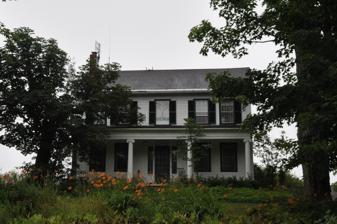
Building: Ingalls House (Mercer, Maine)
Country: United States of America
Year built: 1835
Historic house in Maine, United States United States historic place Ingalls House U.S. National Register of Historic Places Show map of Maine Show map of the United States Location Main St., Mercer, Maine Coordinates 44°40′39″N 69°56′18″W / 44.67750°N 69.93833°W / 44.67750; -69.93833 Area 2 acres (0.81 ha) Built 1835 ( 1835 ) Architectural style Greek Revival NRHP reference No. 75000110 Added to NRHP June 5, 1975 The Ingalls House is a historic house on Main Street in Mercer, Maine .  Built c. 1835–37, it is a particularly elaborate local example of Greek Revival architecture, made more distinctive by the relatively advanced use of stoves as a heating system at the time of its construction.  The house was built by a son-in-law of American Revolutionary War General Henry Knox , and was owned for many years by Hannibal Ingalls, a prominent local businessman.  It was listed on the National Register of Historic Places in 1975. Description and history The Ingalls House is set on the south side of Main Street, between its junction with Rome Road and Bog Stream and a short way west of the cluster of buildings that mark the center of the village.  It is a 2 + 1 ⁄ 2 -story wood-frame structure, with a side gable roof clapboard siding, and a granite foundation.  It originally had two chimneys, one at either end, but the one on the right has been taken down.  The north-facing front facade has a typical 18th-century symmetrical five-bay facade with a center entrance.  The entry is flanked by sidelight windows and framed by simple Greek Revival trim.  A single-story shed-roof porch extends across the front, supported by fluted Doric columns.  Its entablature extends around the sides of the porch, giving them a partially pedimented appearance.  The main roof's side gables are also fully pedimented, with a narrow entablature extending around the building, and simple pilasters at the corners. The interior of the house follows a typical central-hall plan, and has restrained Greek Revival woodwork.  Its most unusual feature is the heating system, which was, by the architectural evidence, originally designed for heating provided by stoves rather than open fires.  This would have been a technologically advanced choice for central Maine, where many houses were still built with full fireplaces.  None of the original stoves was retained when the house heating was modernized in the 20th century. The house was built in 1835-37 by Ebenezer Thatcher, whose wife Julia was the daughter of American Revolutionary War General and Maine land magnate Henry Knox .  Later in the 19th century it was owned by Hannibal Ingalls, a prominent local businessman. See also National Register of Historic Places listings in Somerset County, Maine References